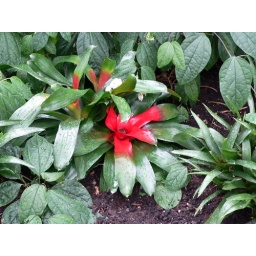
More red flowers - there were a lot of them in the glass houses